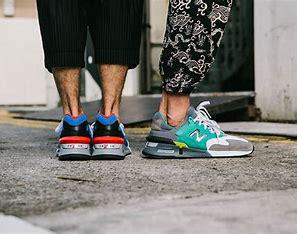
Brand: New
Model: Balance New Balance 997 Marathon